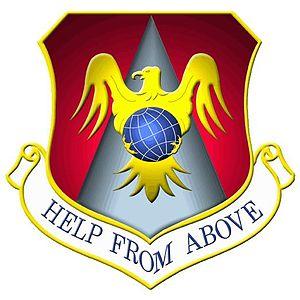
Voici une liste des installations de la United States Air Force.